Alba Zaluar

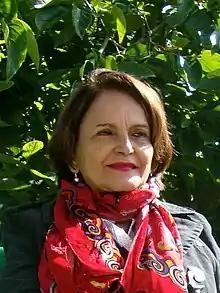
Zaluar in 2011

Alba Maria Zaluar (2 June 1942 – 19 December 2019) was a Brazilian anthropologist, with emphases in urban anthropology and in anthropology of violence. In 1984, she obtained her PhD in social Anthropology at the Federal University of Rio de Janeiro.